Trinity Church (Thomaston, Connecticut)

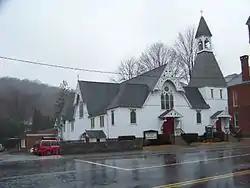

Trinity Church is a historic episcopal church at 160 Main Street in Thomaston, Connecticut. Built in two stages, 1871 and 1880, to a design by Richard M. Upjohn, it is a good example of Gothic and Stick Style architecture. The church was listed on the National Register of Historic Places in 1984. It is now part of a merged parish with St. Peter's of Plymouth.